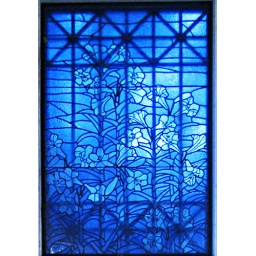
stained glass window behind Angel of Grief in Lake Lawn Cemetery in Metairie LA